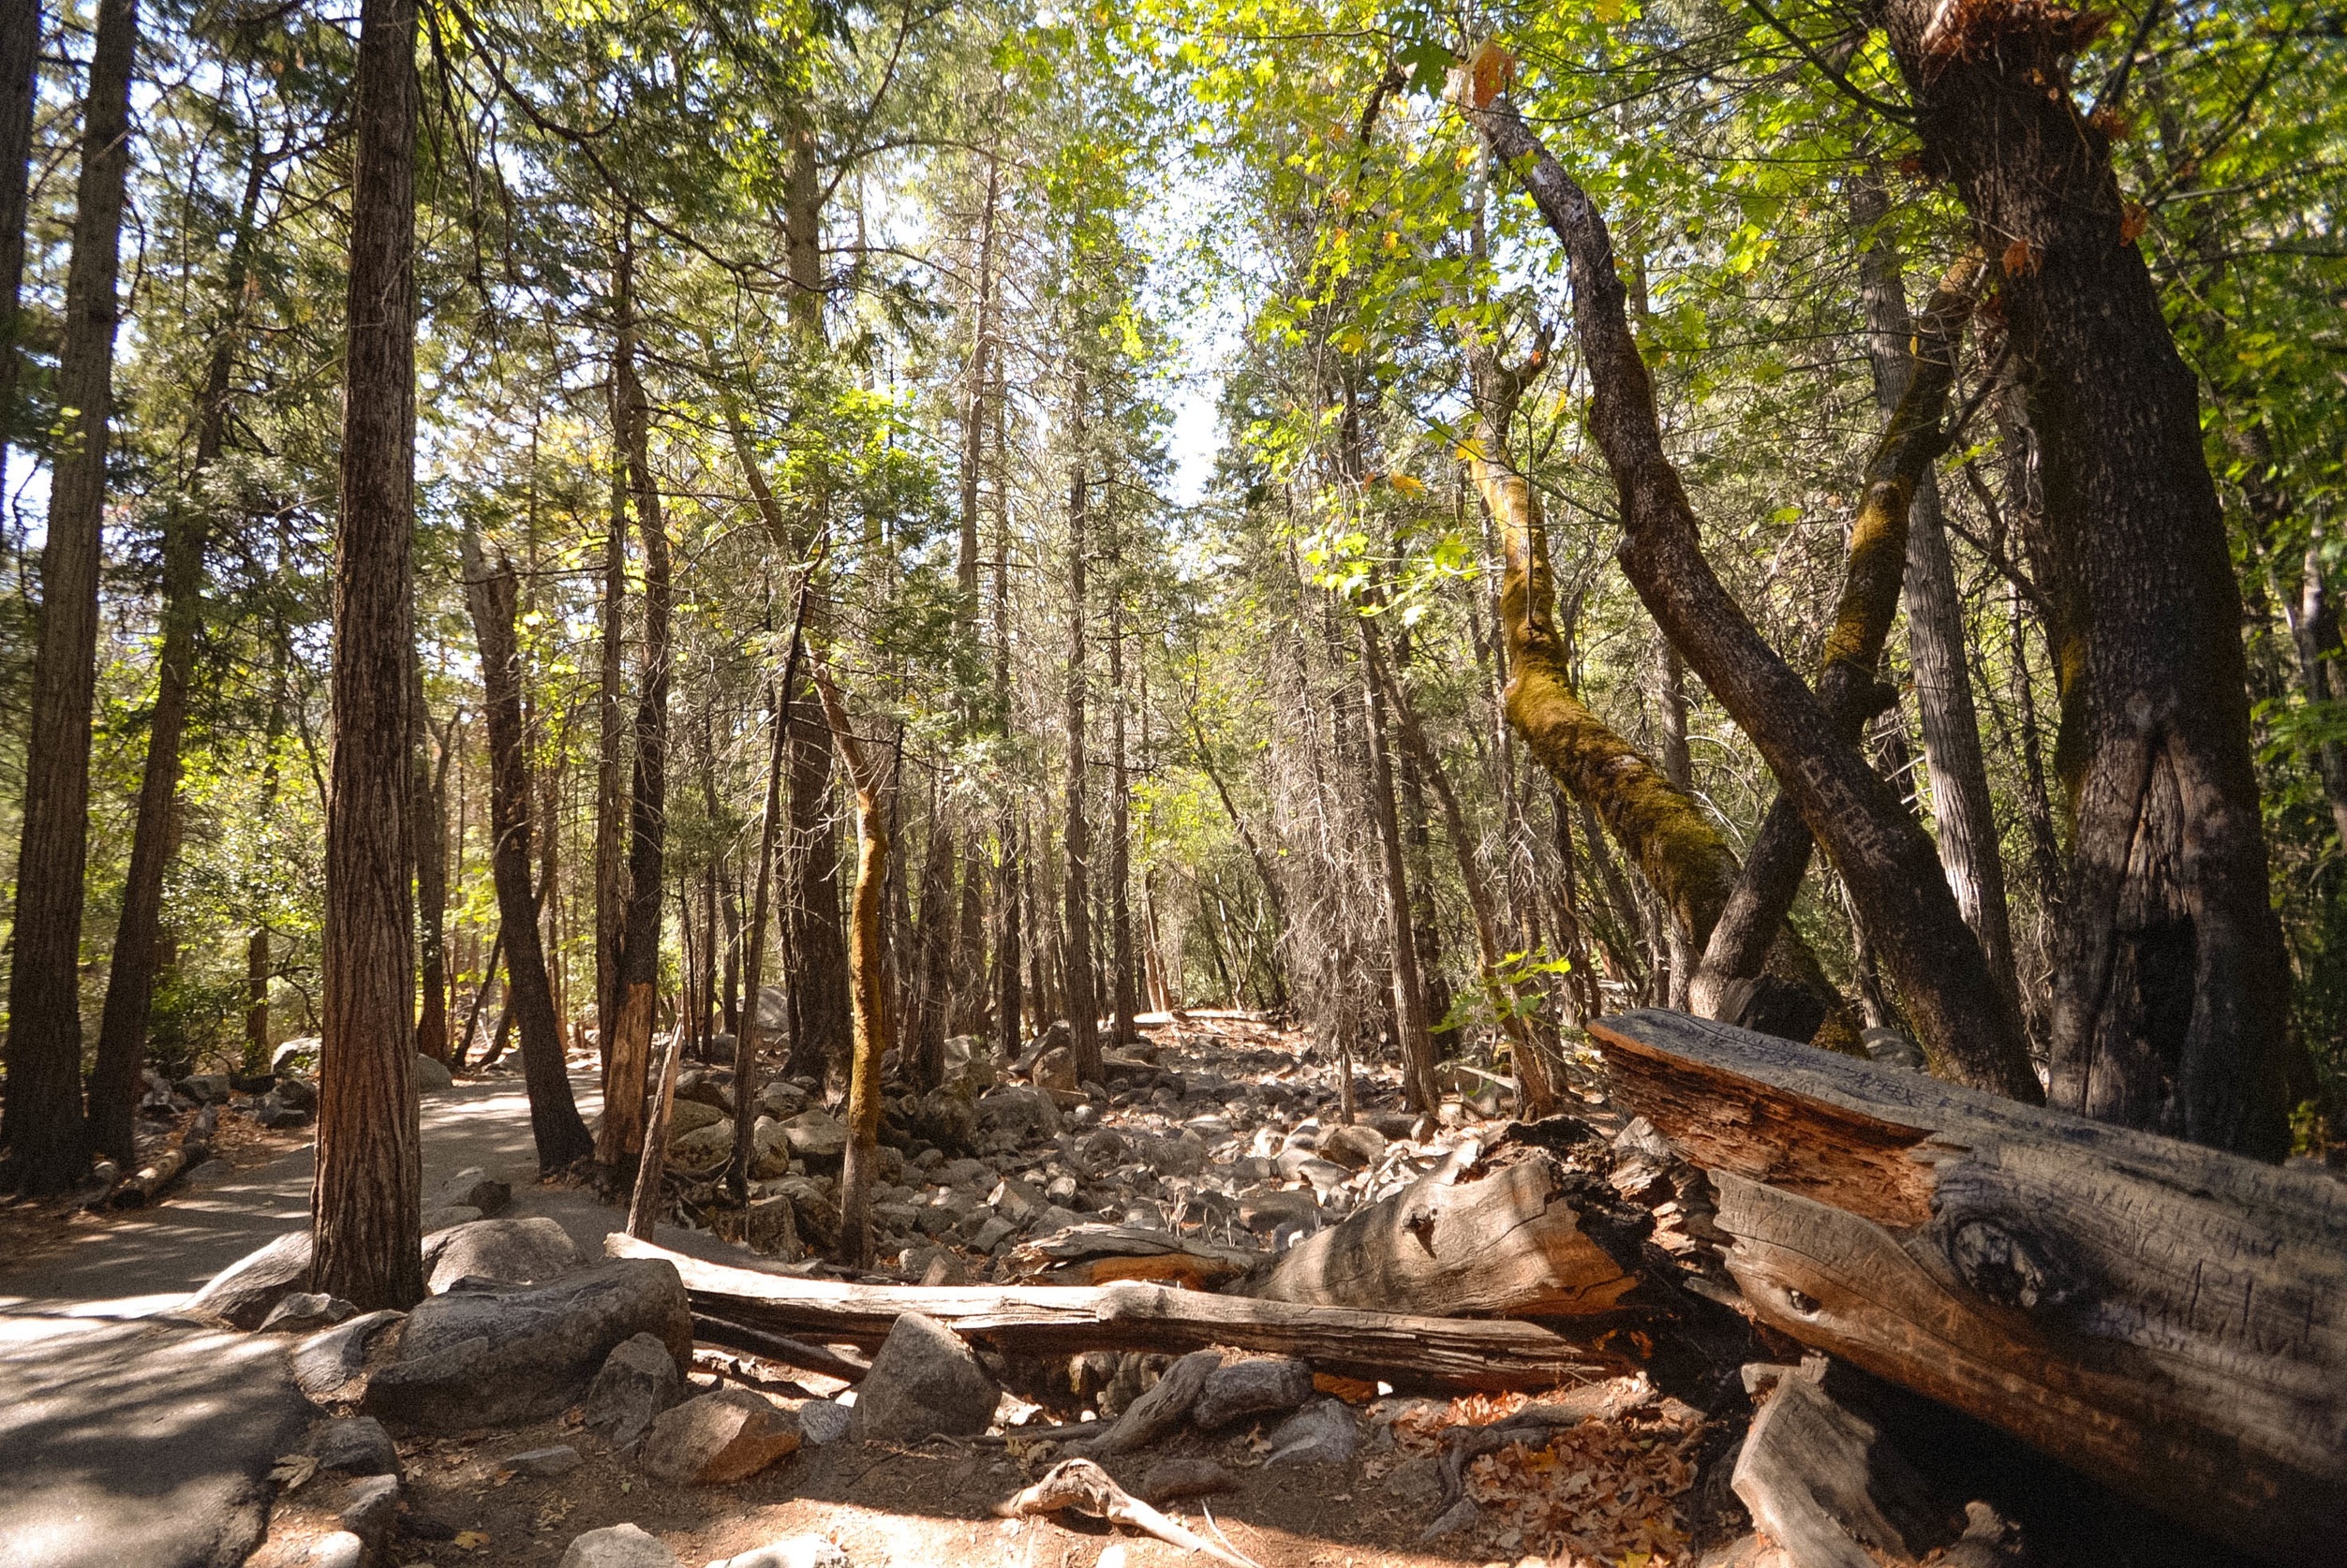
tree, nature, forest, path, pathway, wilderness, trail, summer, environment, foliage, stream, rural, green, jungle, autumn, park, scenery, greenery, trees, leaves, outdoors, woods, rainforest, wetland, woodland, habitat, ecosystem, old growth forest, natural environment, woody plant